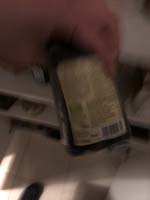
Plastic recycling code class: 8_no_plastic